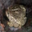
Label: frog